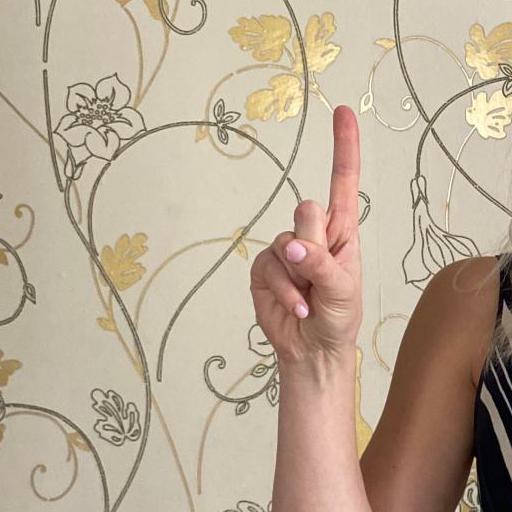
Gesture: one